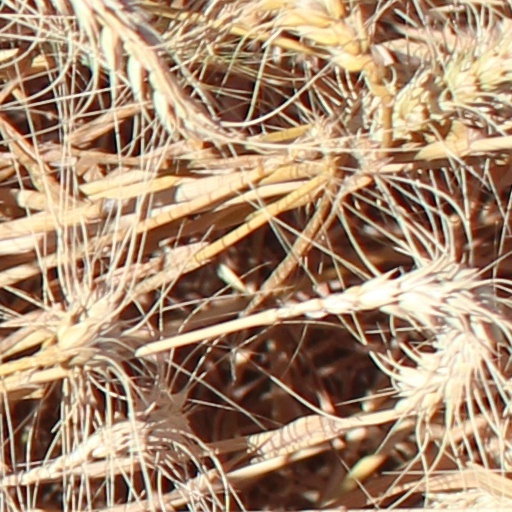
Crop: wheat